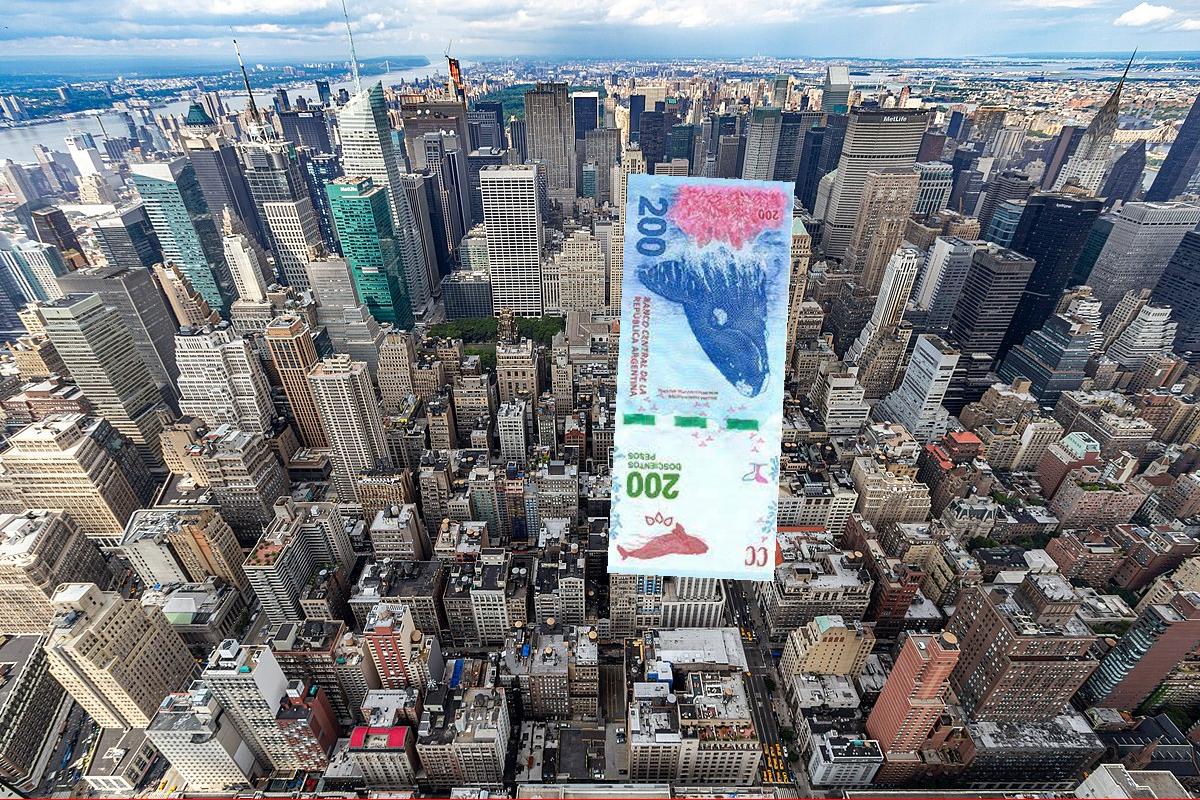
Denominación: 200